Arnold Mühren

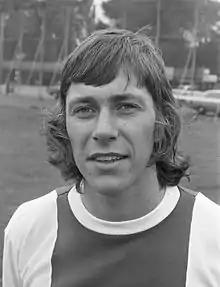
Mühren in 1972

Arnold Johannes Hyacinthus Mühren (born 2 June 1951) is a Dutch football manager and former midfielder. His older brother Gerrie, also a midfielder, won three European Cup titles with Ajax in the early 1970s. Mühren is among the few players to have won all three major UEFA-organised club competitions, the European Cup (1972–73), the Cup Winners' Cup (1986–87) and the UEFA Cup (1980–81). The last of these was won with Ipswich Town, while the other titles were won while playing for Ajax. He is also one of the two Dutch players, together with Danny Blind, to have won all UEFA club competitions.